Eremophila parvifolia

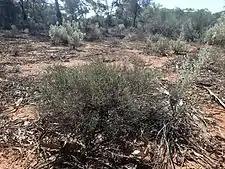
Subsp. "auricampi" growing near Kalgoorlie

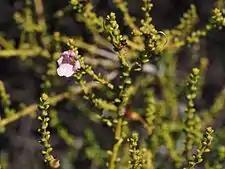
Subsp. "auricampi" flower detail

The species was first formally described by John McConnell Black in 1928 and the description was published in "Transactions and Proceedings of the Royal Society of South Australia". The specific epithet ("parvifolia") is derived from the Latin words "parvus" meaning "small" and "folium" meaning "leaf", referring to the small leaves of this species.